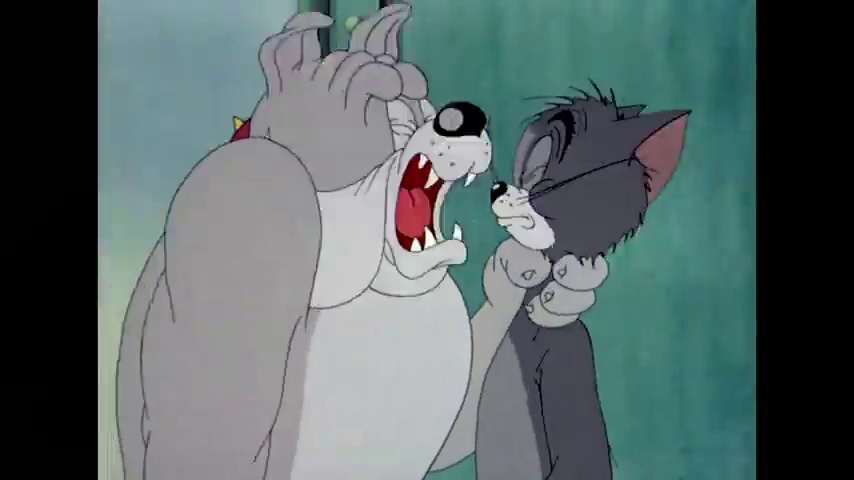
Portrait style: Cartoon Portrait